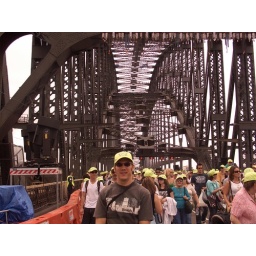
Tony amongst the bridge walk thousands, all in matching green caps!